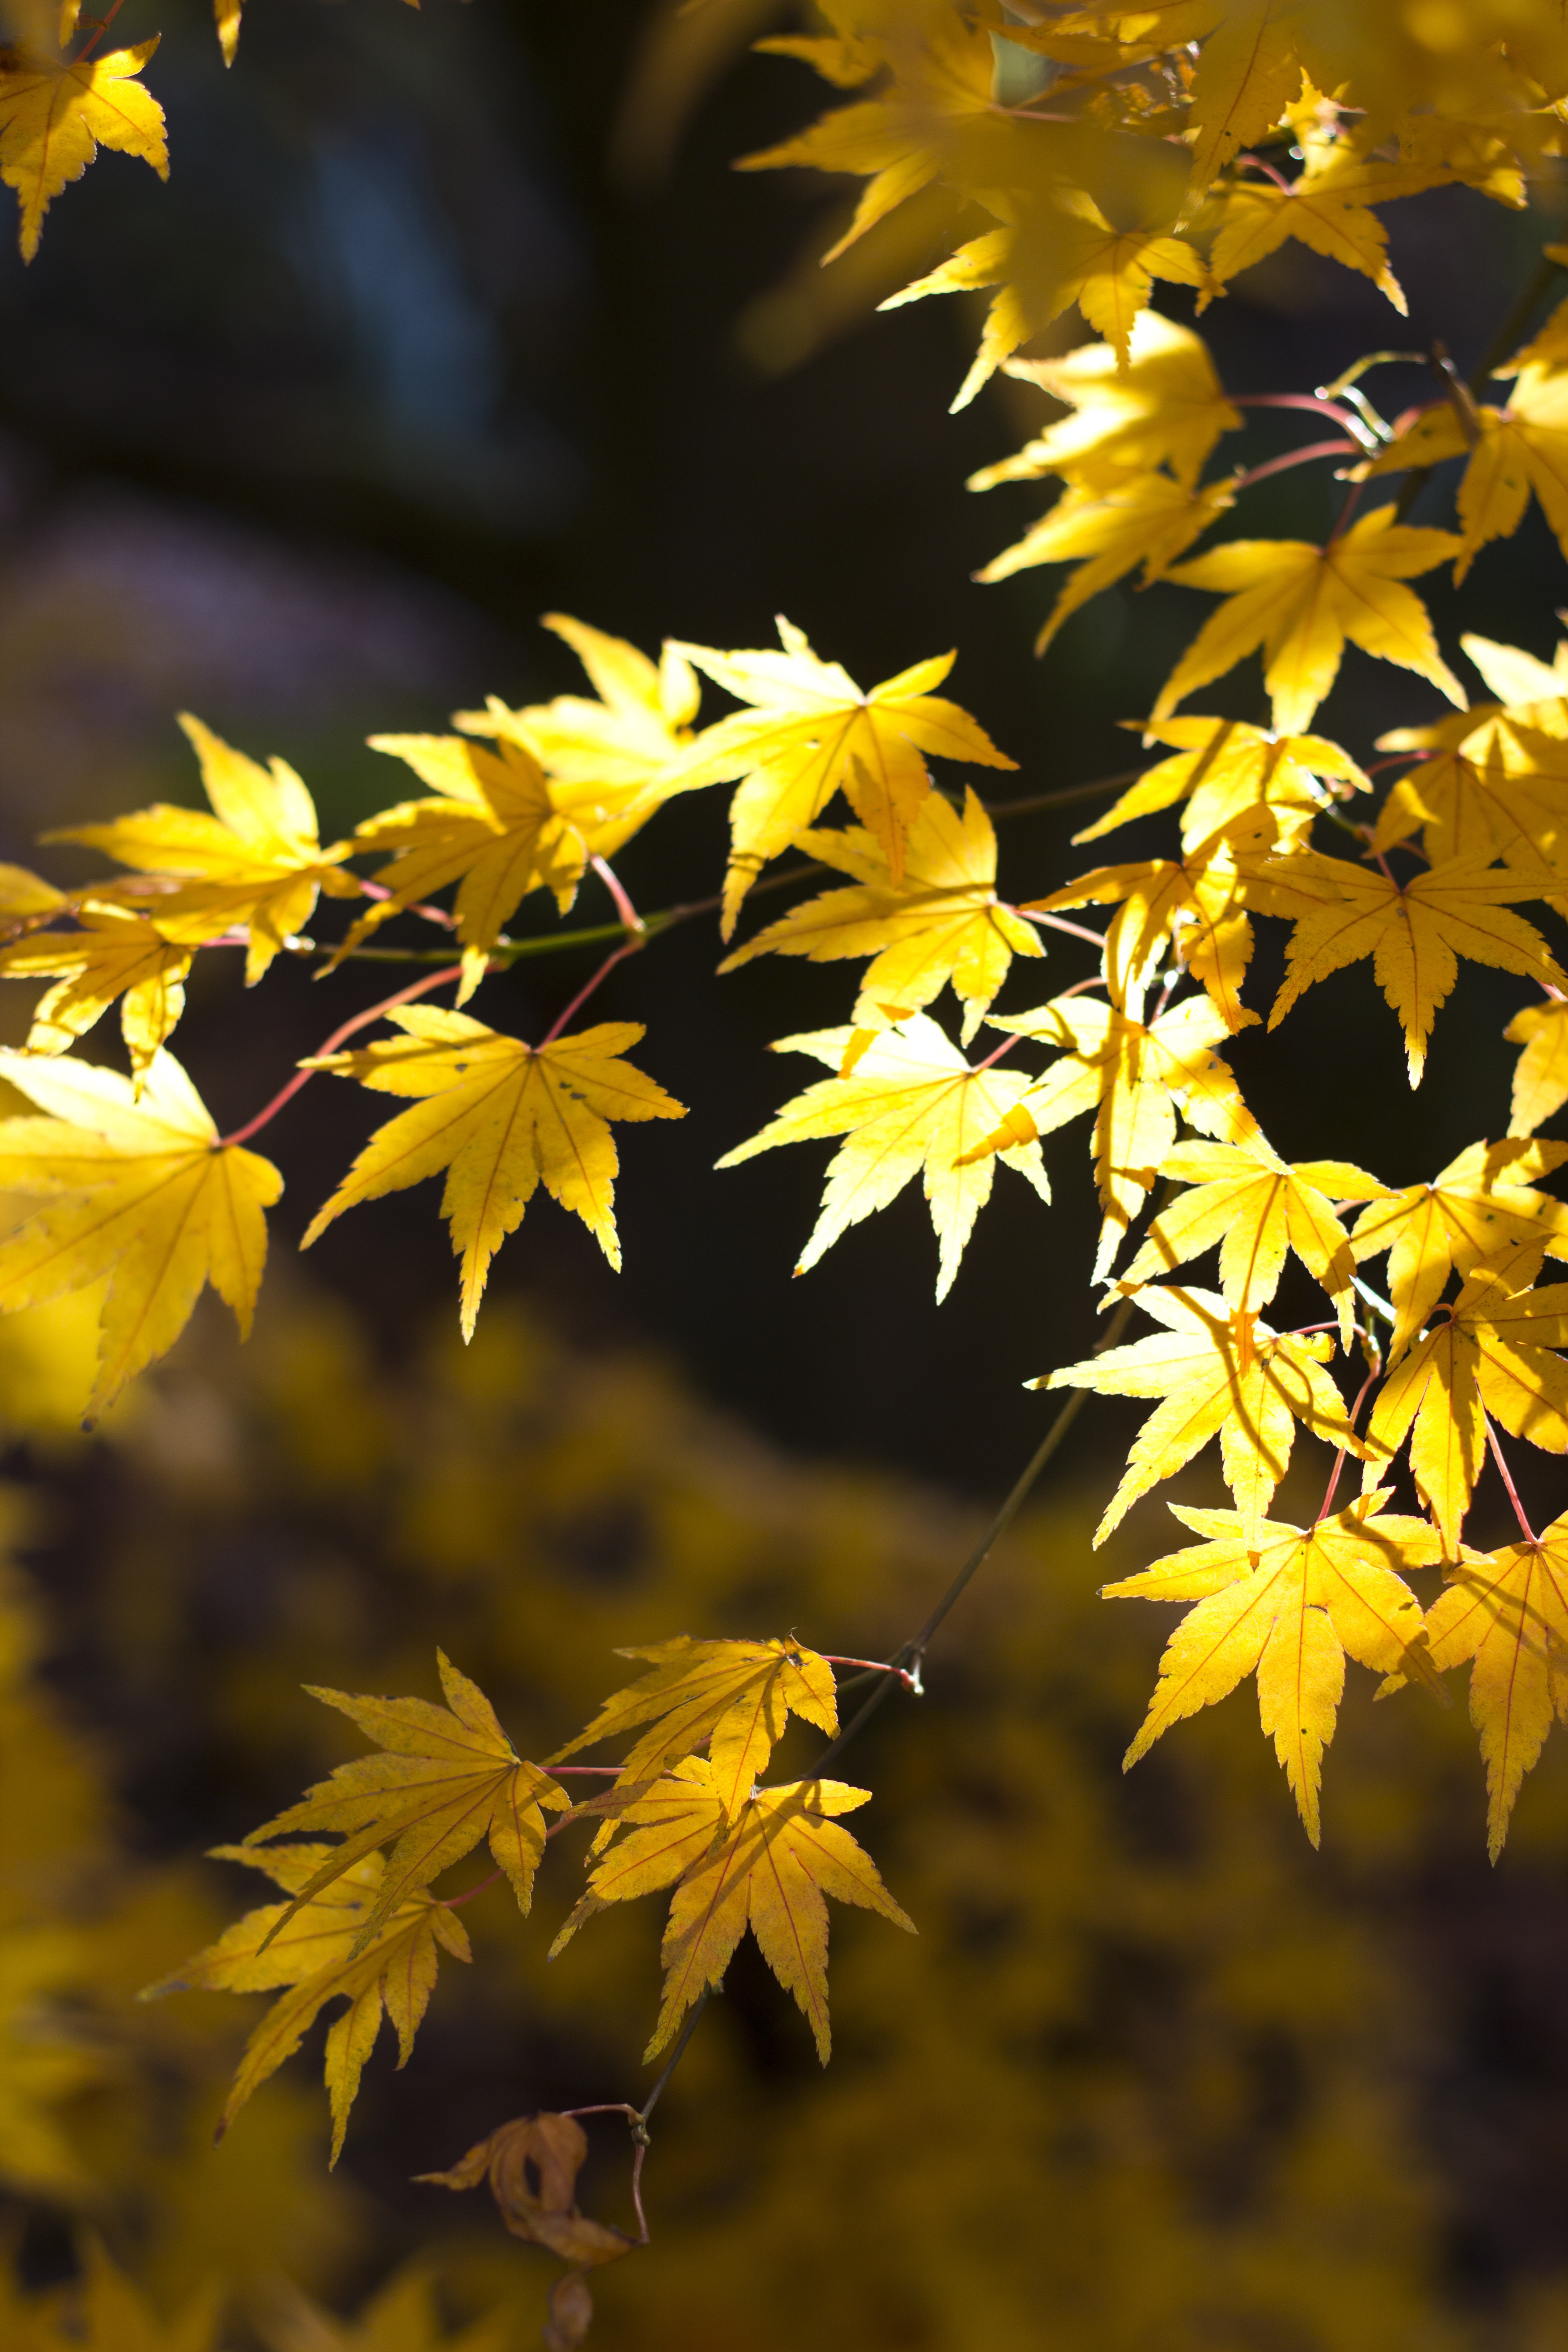
tree, nature, branch, light, plant, sunlight, leaf, flower, foliage, golden, autumn, botany, yellow, flora, season, maple, maple tree, maple leaf, leaves, november, autumnal, macro photography, flowering plant, maidenhair tree, woody plant, land plant